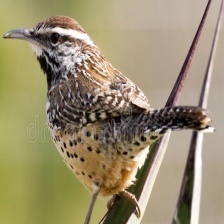
Species: CACTUS WREN
Scientific name: CAMPYLORHYNCHUS BRUNNEICAPILLUS